Joseph Noel Paton

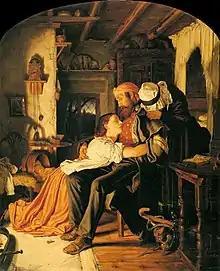
""Home" – The Return from the Crimea"

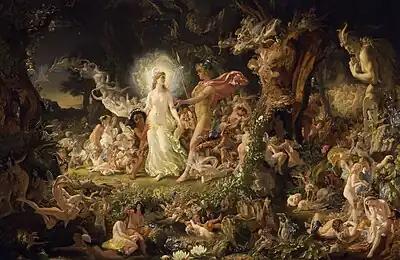
"The Quarrel of Oberon and Titania"

Paton was born in Wooer's Alley, Dunfermline, Fife, on 13 December 1821 to Joseph Neil Paton and Catherine MacDiarmid, damask designers and weavers in the town. He was the brother of the sculptor Amelia Robertson Hill, and the landscape artist Waller Hugh Paton. He also had one brother, Archibald, and two sisters, Catherine and Alexia, who died in childhood. Later in his life, Paton erected a monument on the grave site of his parents and siblings. Their graves were probably originally unmarked; the monument lies on the north side of Dunfermline Abbey and—amongst nearby smaller, sandstone markers—is a distinctive red granite Celtic cross.